USF&G

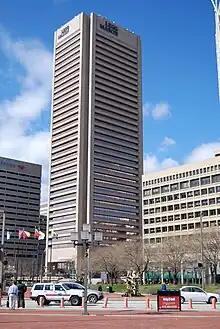
The company built the pink granite-clad USF&G Building in Baltimore's Inner Harbor area in 1973.

As of late 1921, the United States Fidelity and Guaranty Company building was located at 26 South Calvert Street, Baltimore, Maryland. On December 31, 1921, the company's real estate including Baltimore and New York buildings amounted to $2,540,403.77.